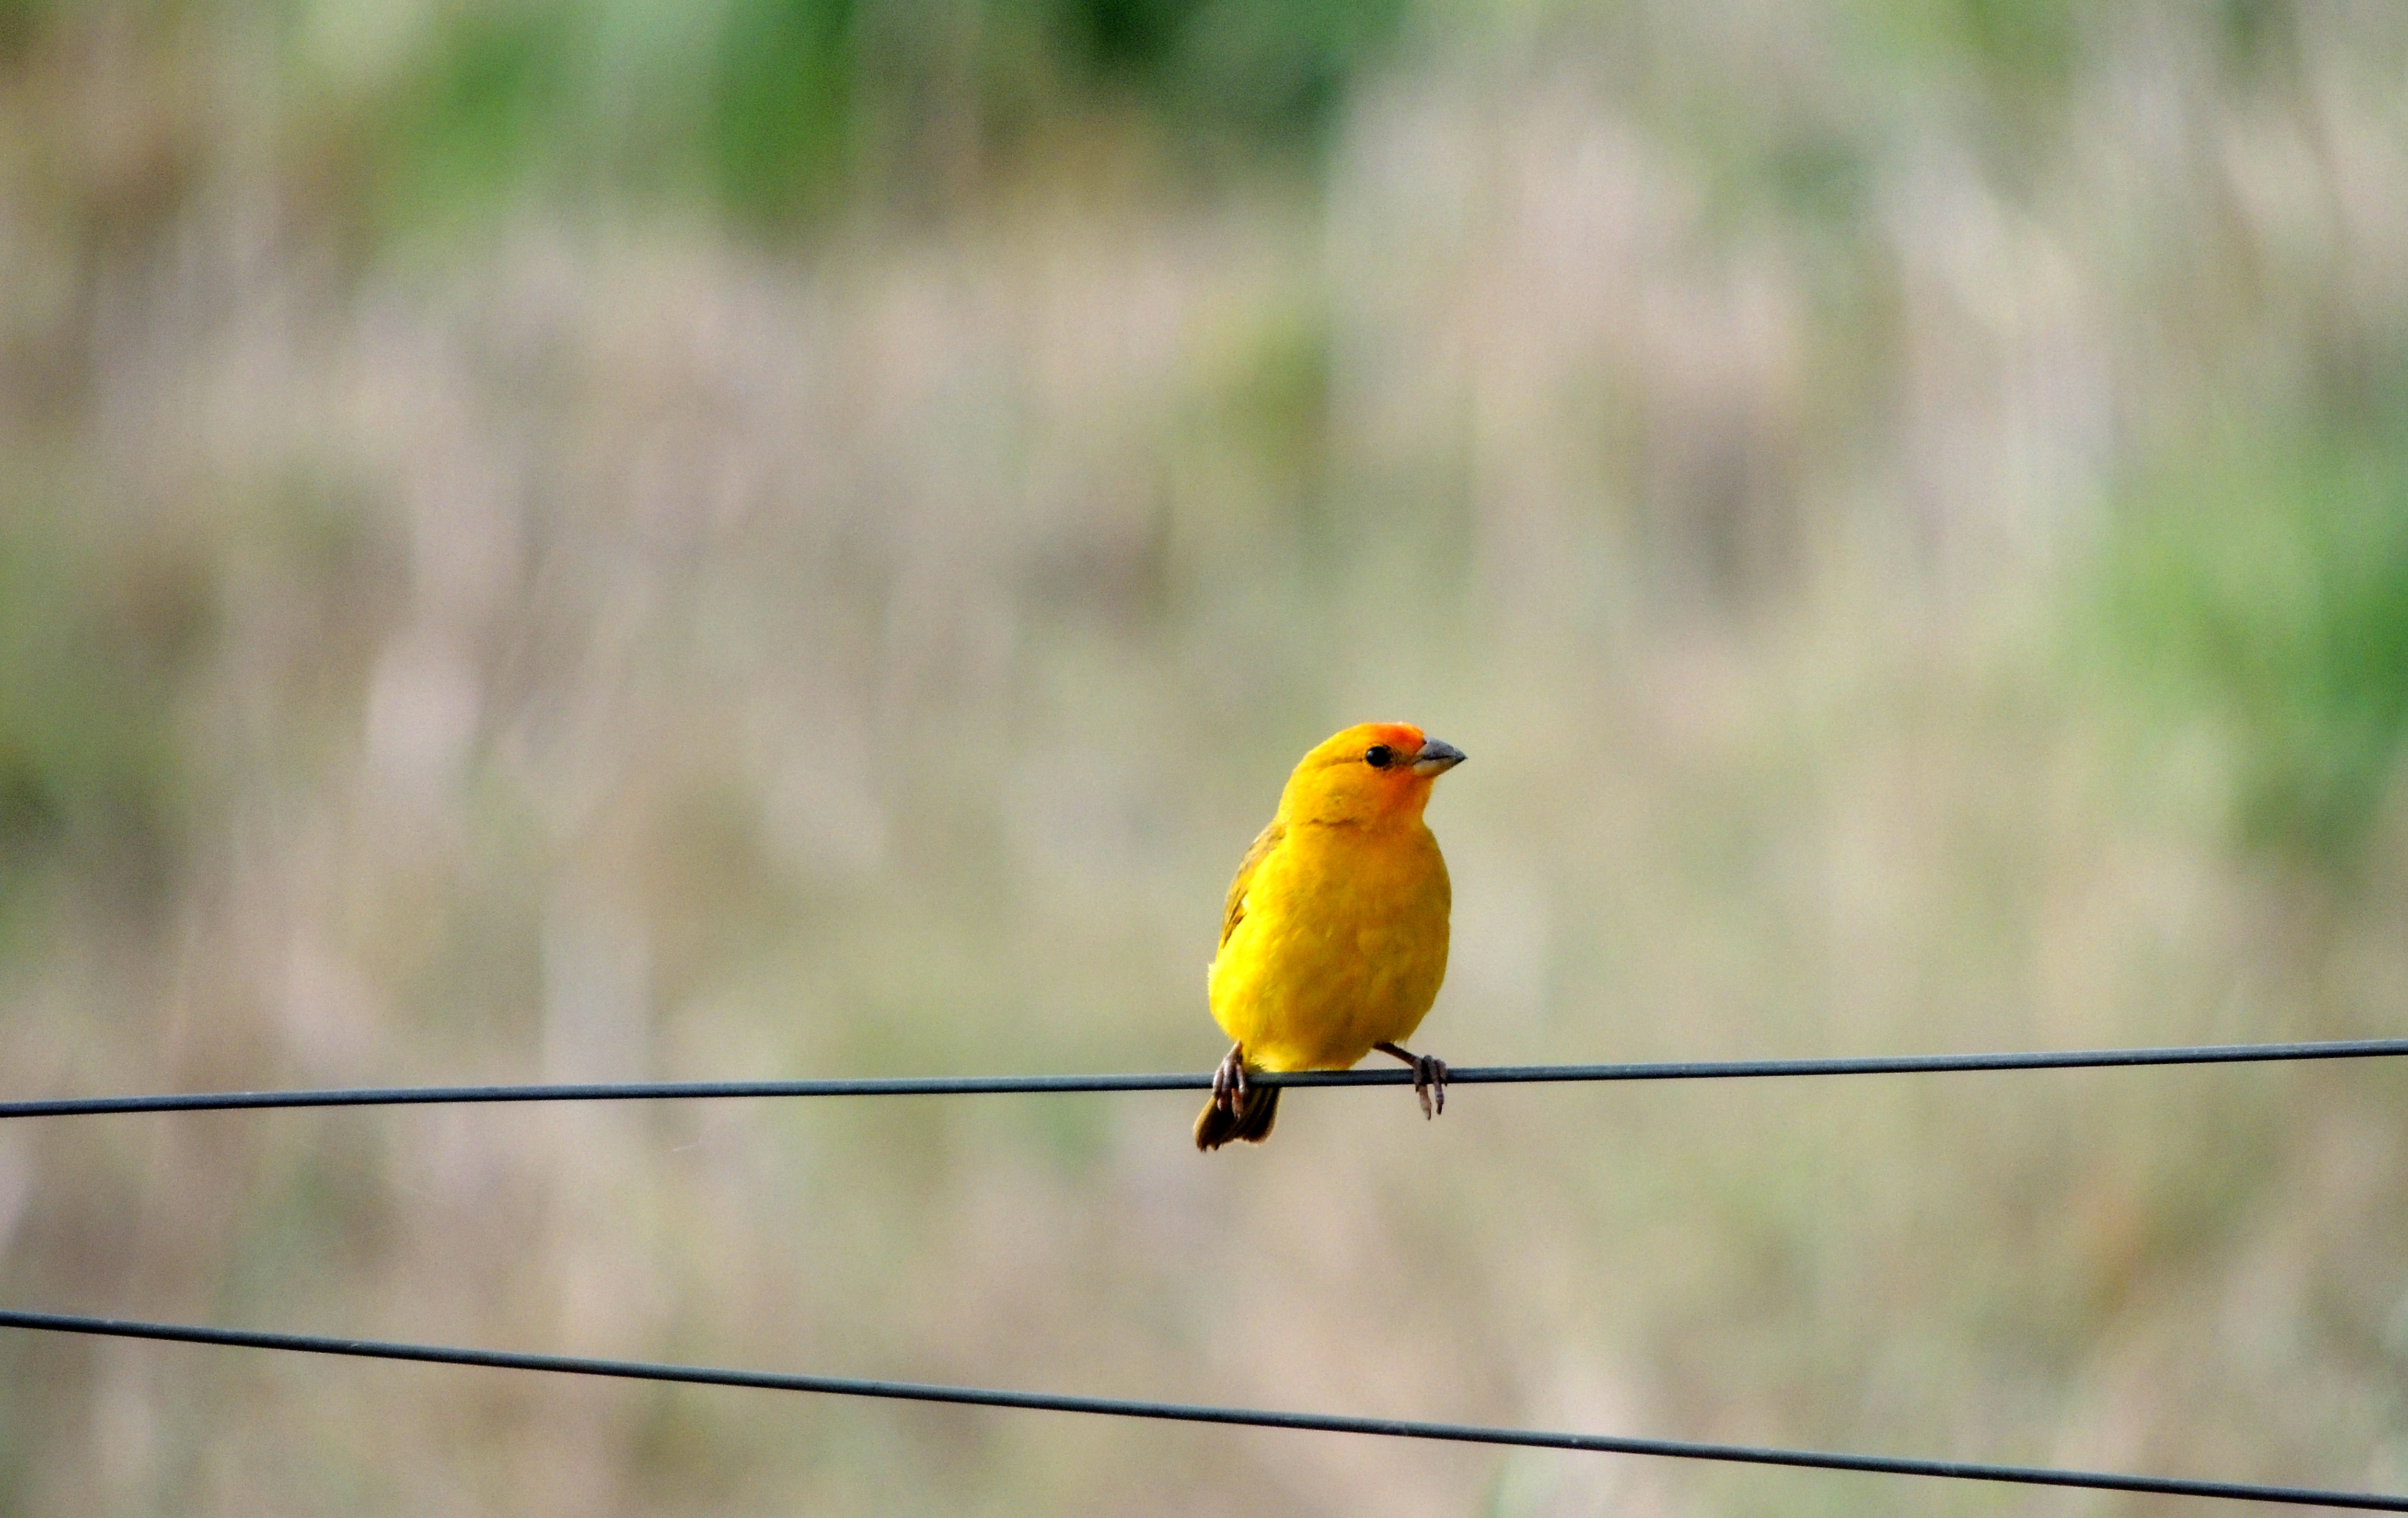
nature, branch, bird, wildlife, beak, fauna, vertebrate, finch, tropical birds, canary, old world flycatcher, perching bird, european robin